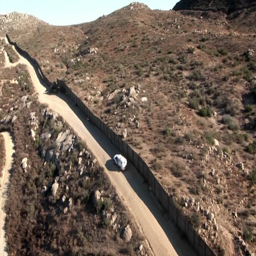
a car drives along a remote road